Christian Fraser-Tytler

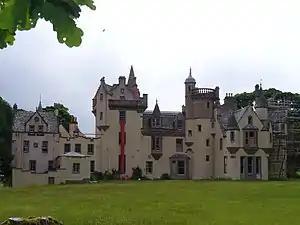
Aldourie Castle

Christian Helen Fraser-Tytler CBE (née Shairp; 23 August 1897 – 1 July 1995) was a member of the Scottish landed gentry and a senior officer in Britain's Auxiliary Territorial Service (ATS) during World War II.